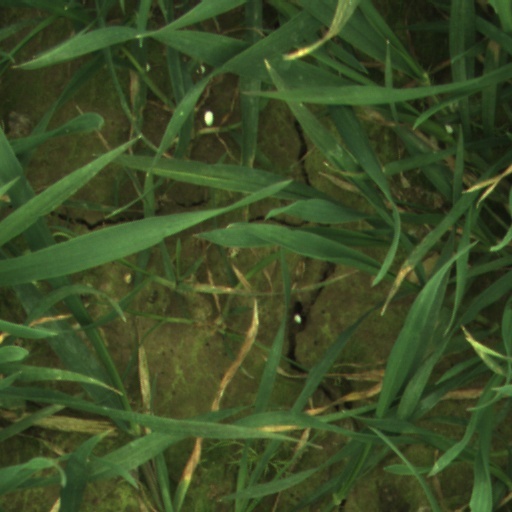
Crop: wheat